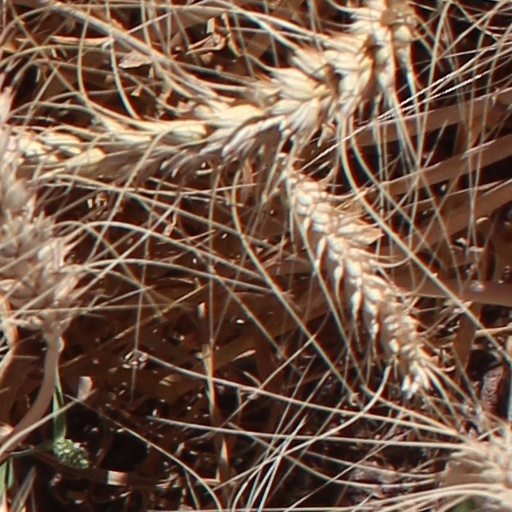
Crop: wheat